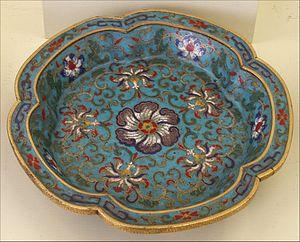
Le cloisonné est une technique d'orfèvrerie qui s'est d'abord appliquée aux bijoux en métal supportant des pierres semi-précieuses, du verre ou de l'émail. Ensuite et de façon indépendante, le cloisonné s'est appliqué aux vases en métal et à certaines céramiques et autres objets de décoration en émail. Les objets produits par cette technique sont également appelés cloisonné.